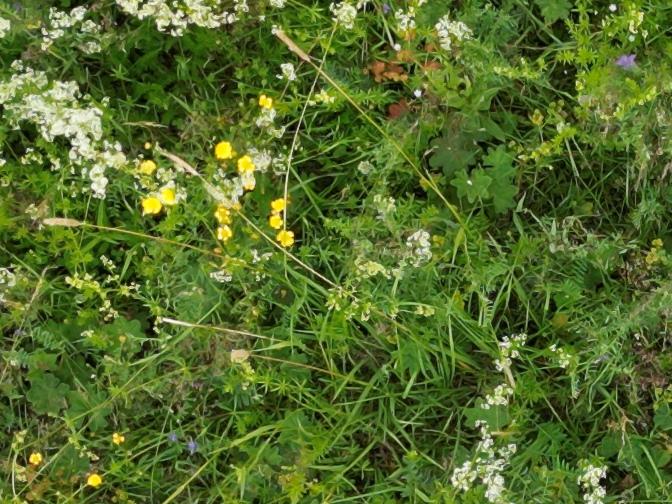
Flowers visible:  daisy flowers, yarrow flowers, yarrow flowers, yarrow flowers, yarrow flowers, yarrow flowers, yarrow flowers, yarrow flowers, yarrow flowers, yarrow flowers, yarrow flowers, yarrow flowers